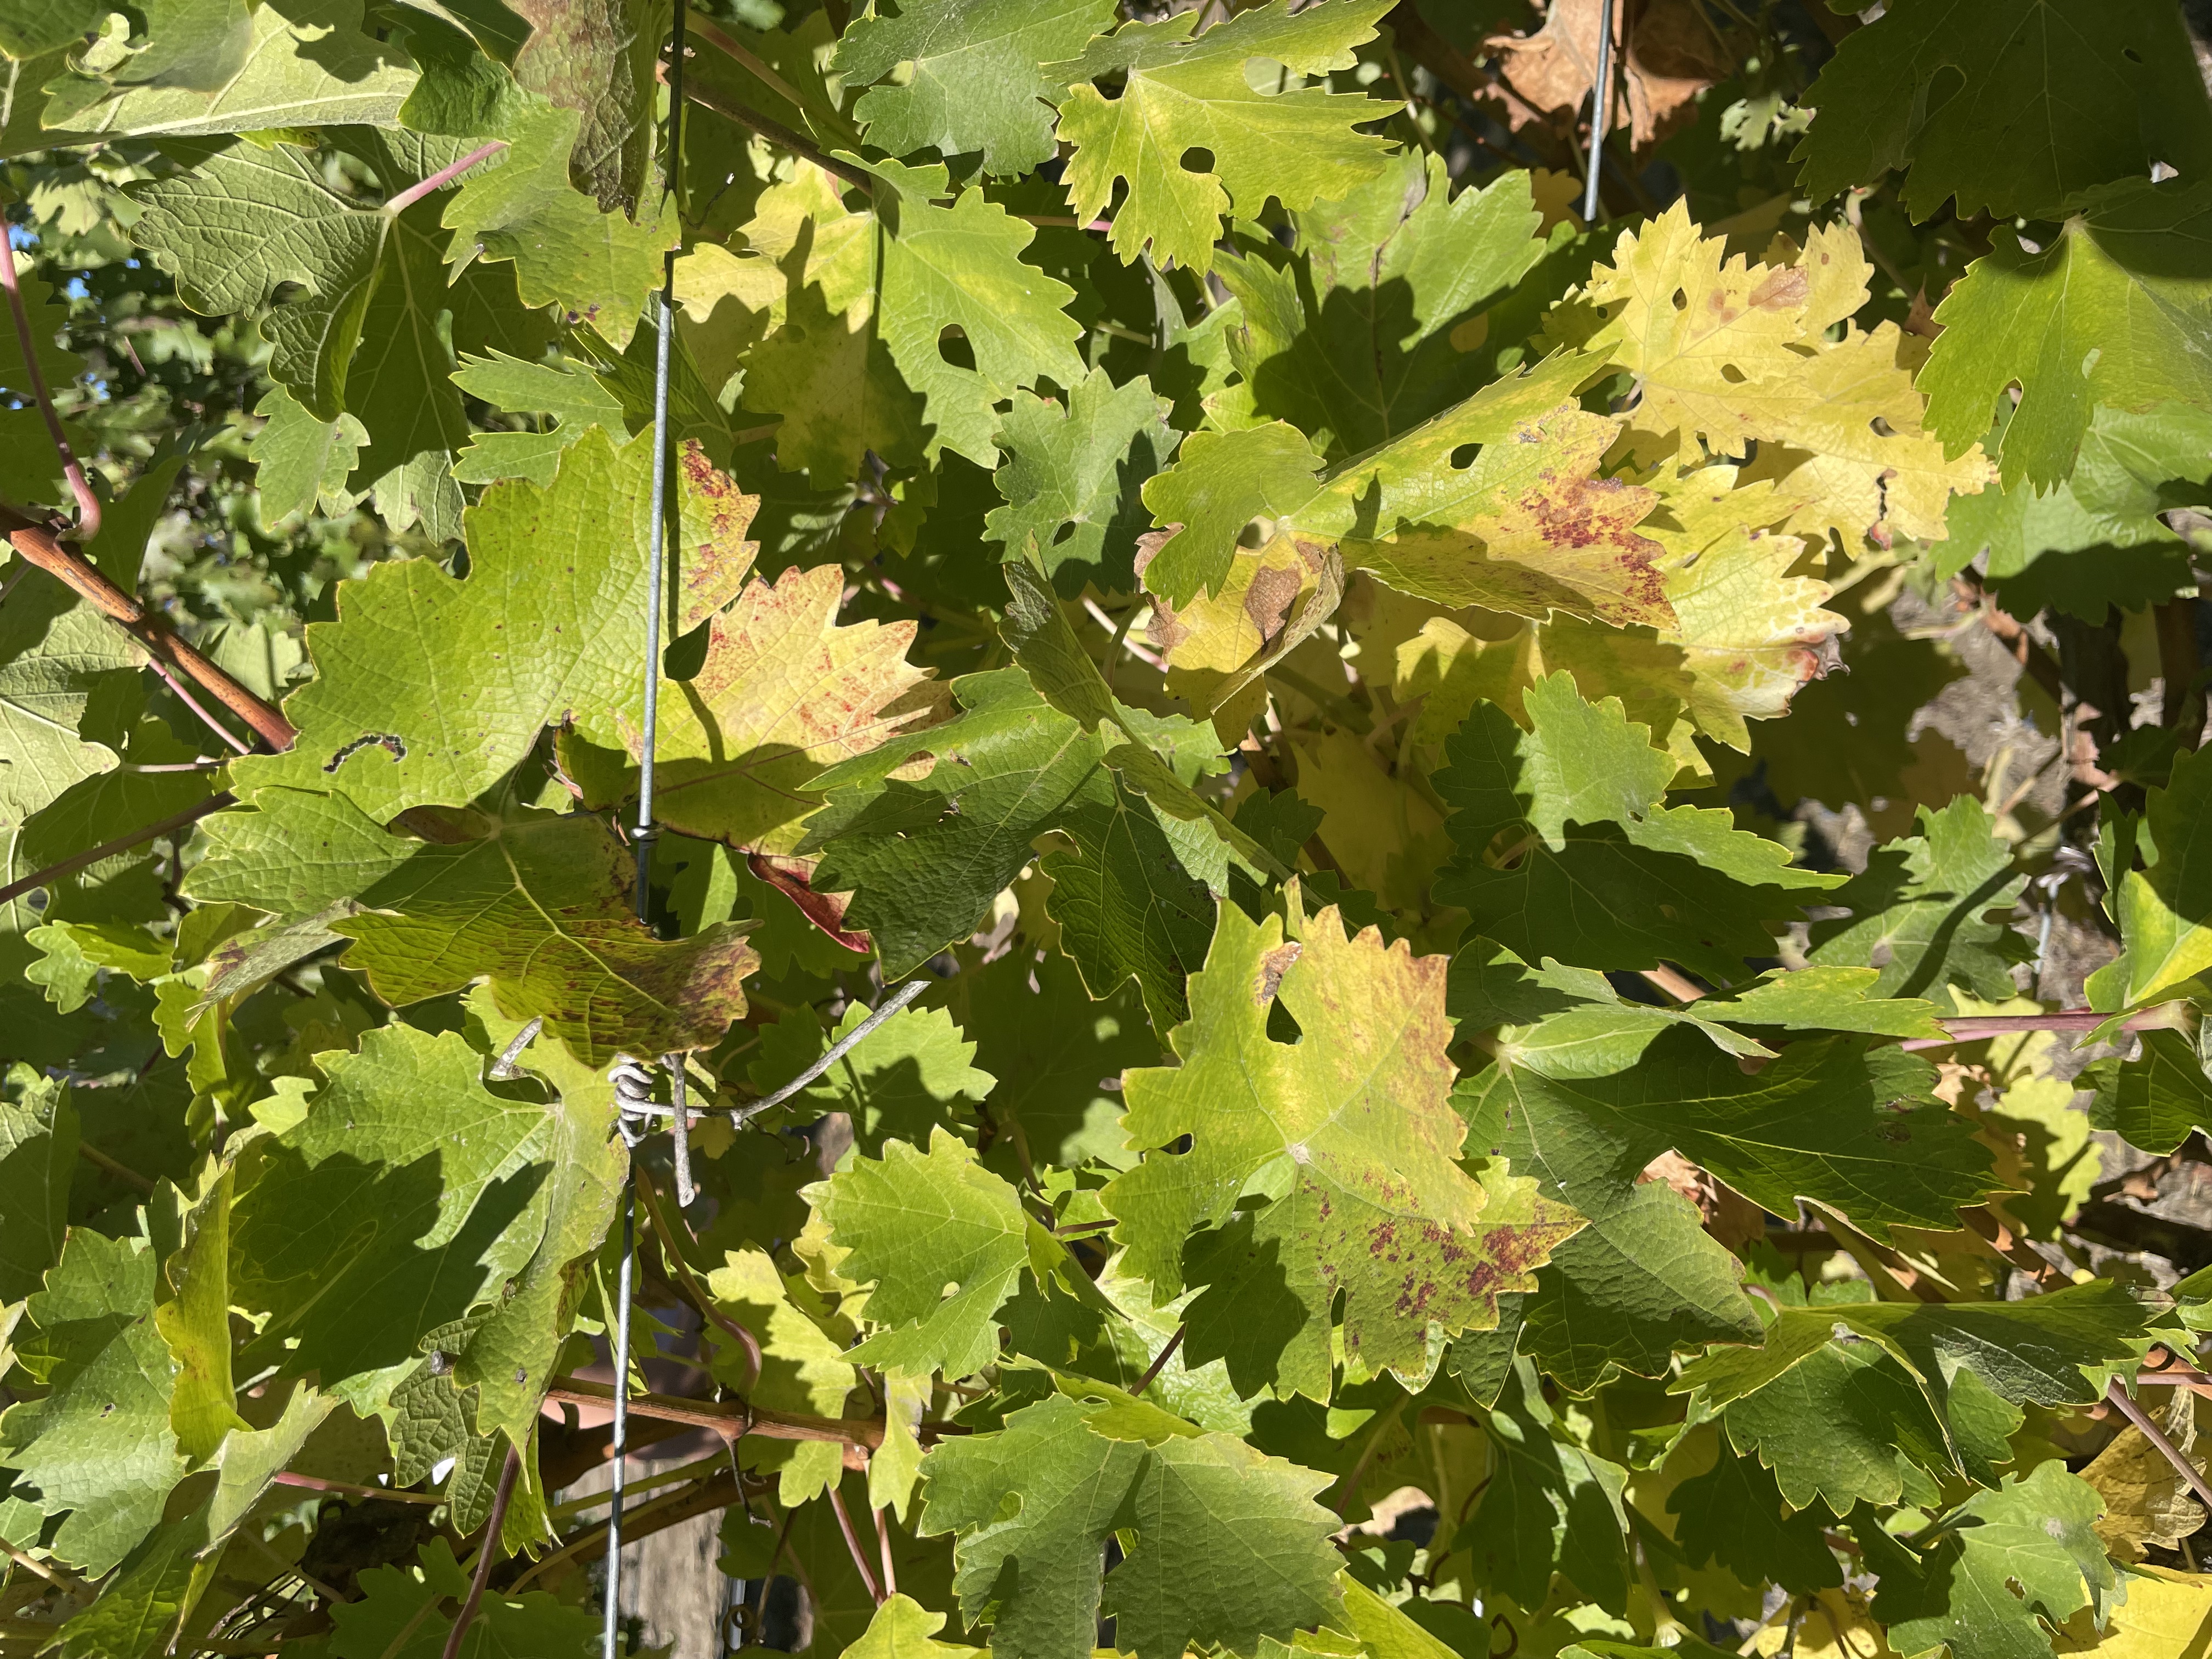
Label: No Virus